Bernardo Silva

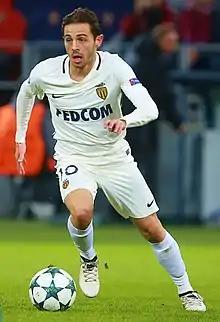
Silva playing for Monaco in the 2016–17 Champions League

On 7 August 2014, Silva joined Monaco on one-year loan deal. He made his debut on 17 August in a Ligue 1 away match against Bordeaux, replacing Lucas Ocampos in the second half. On 21 September, he made his first start, in a 1–0 home win against Guingamp. On 14 December, he scored the only goal of a home win against Marseille.